Dushyant Singh

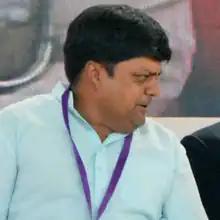
Singh in Baran, 2021

Dushyant Singh (born 11 September 1973) is an Indian politician and businessman. Singh is serving as a Member of Parliament in the Lok Sabha for the fifth time. The son of Vasundhara Raje Scindia, who served twice as the Chief Minister of Rajasthan, Singh was first elected from the Jhalawar constituency and has since been re-elected from the Jhalawar–Baran constituency.